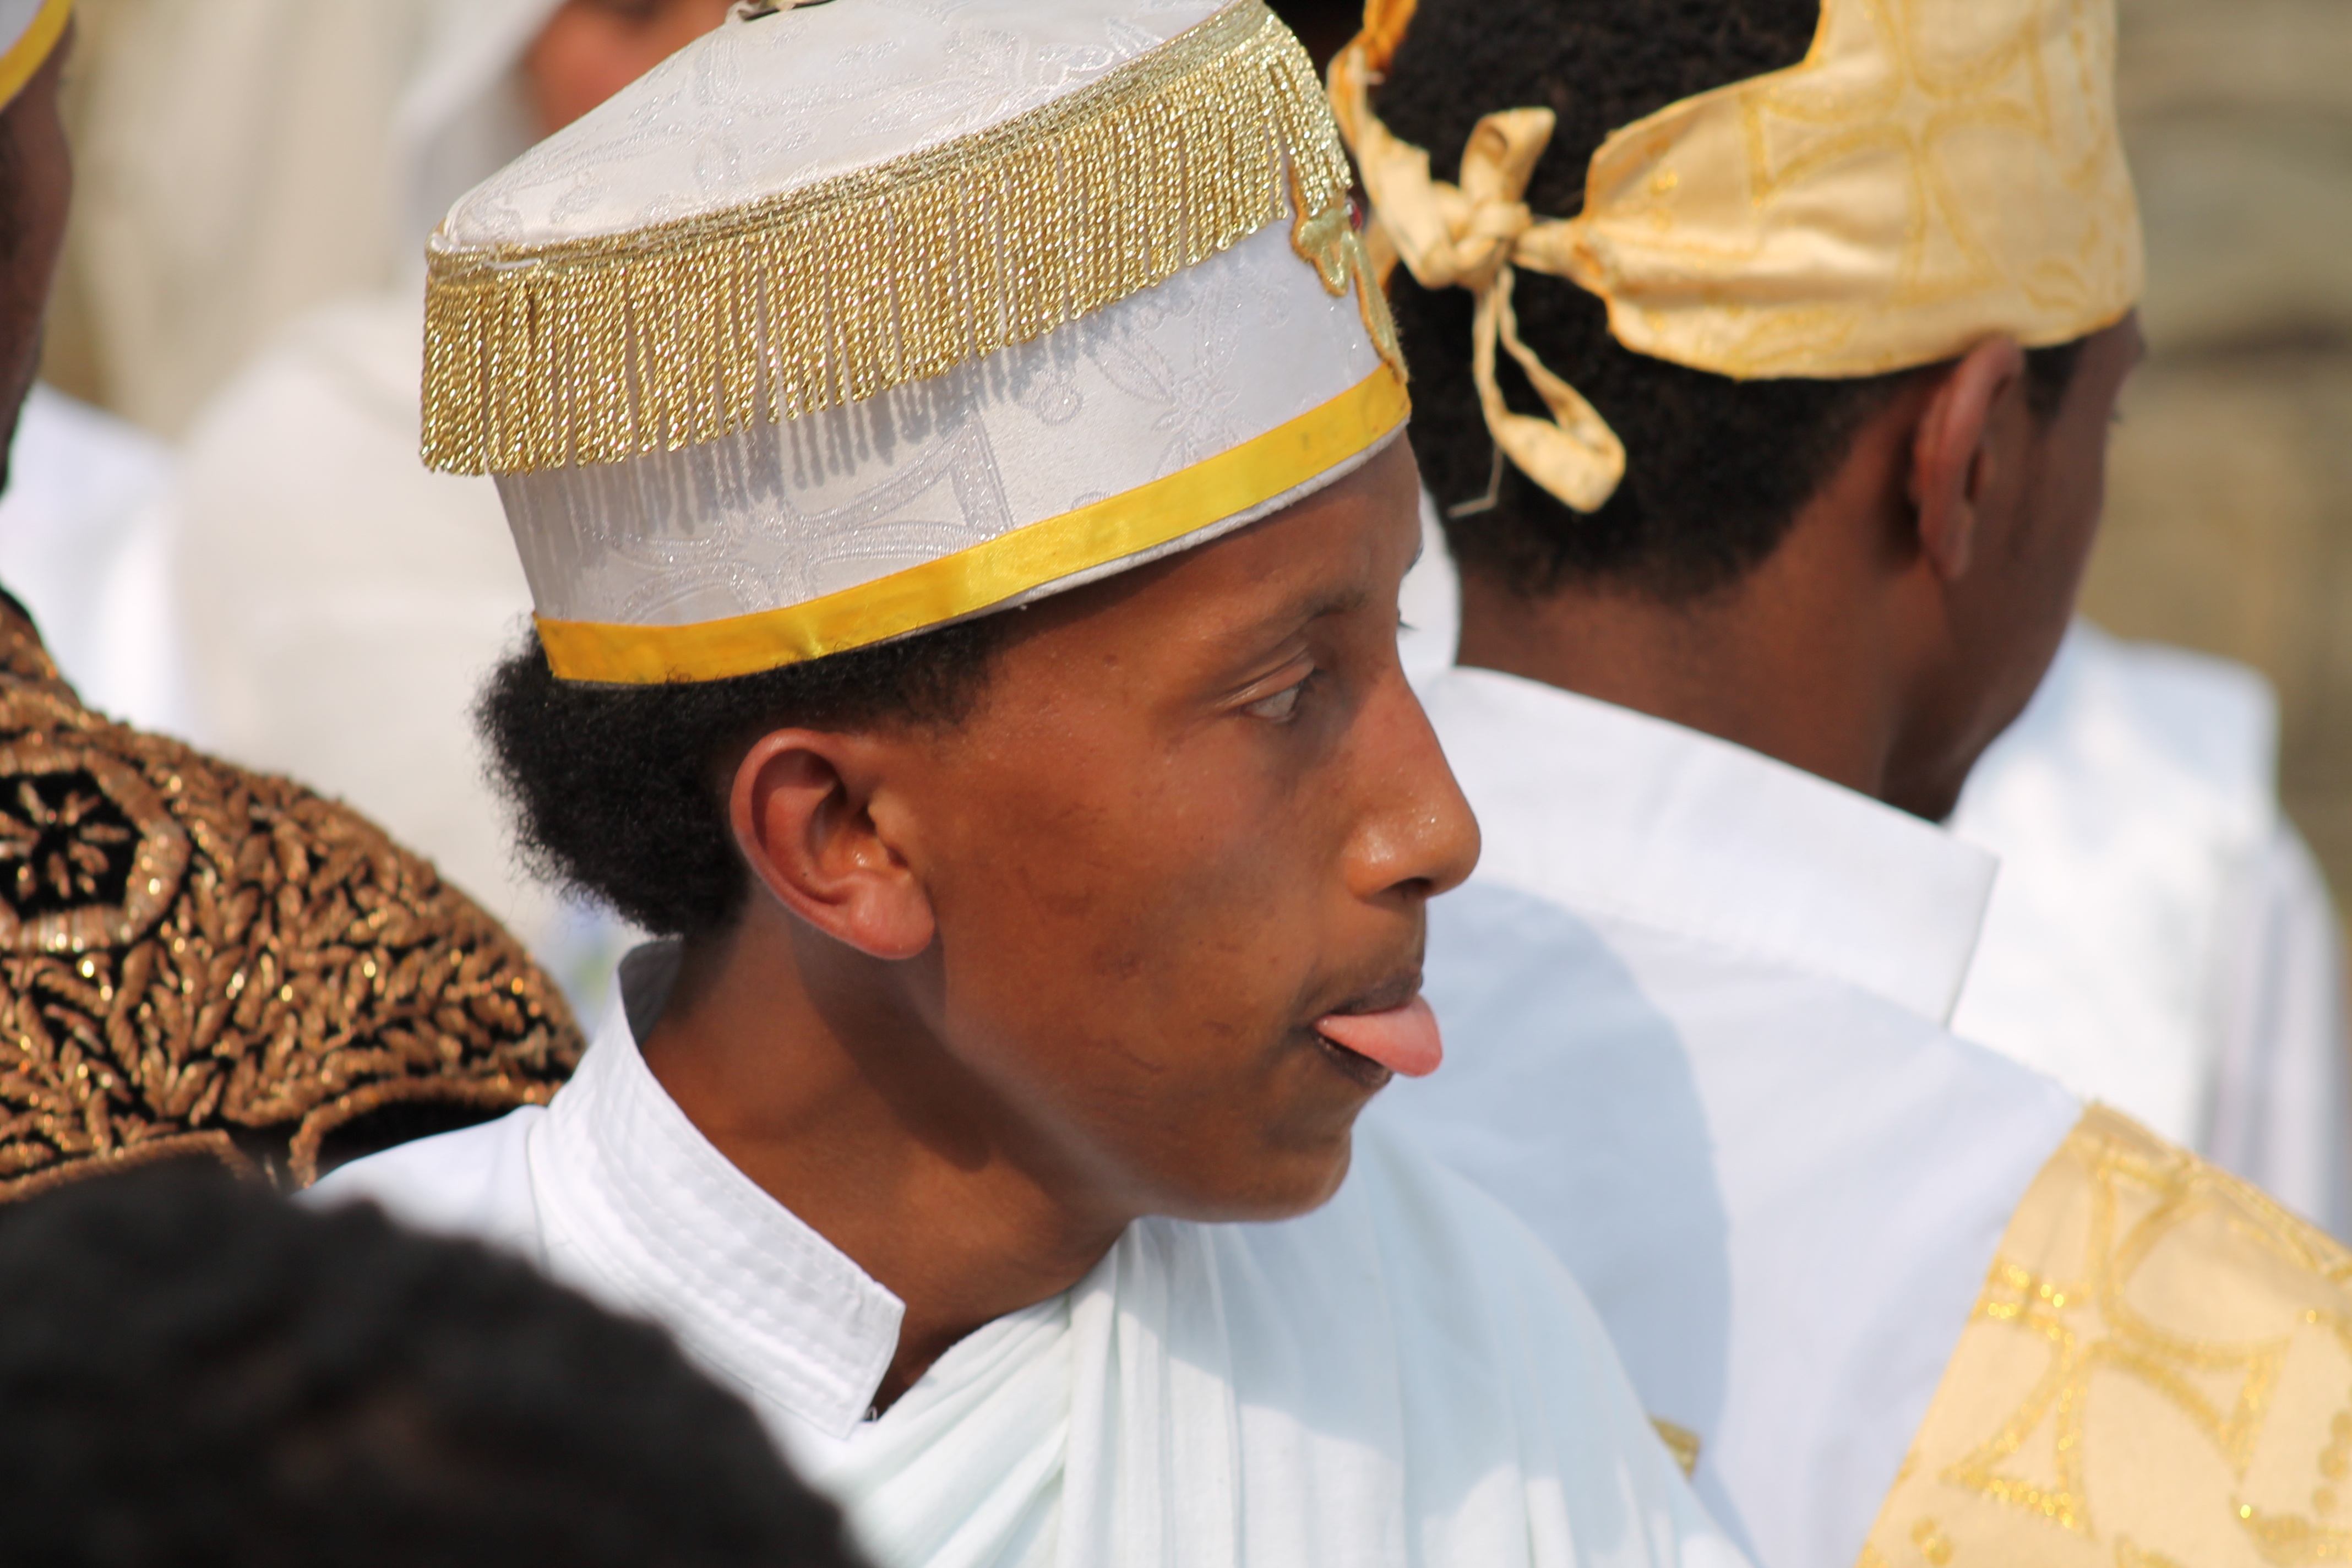
man, person, people, model, young, temple, orthodox, tradition, priest, portret, ethiopia, timkat